Ping (networking utility)

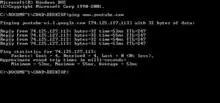
DOS version of ping

The ping utility was written by Mike Muuss in December 1983 during his employment at the Ballistic Research Laboratory, now the US Army Research Laboratory. A remark by David Mills on using ICMP echo packets for IP network diagnosis and measurements prompted Muuss to create the utility to troubleshoot network problems. The author named it after the sound that sonar makes since its methodology is analogous to sonar's echolocation. The backronym Packet InterNet Groper for PING has been used for over 30 years. Muuss says that, from his point of view, PING was not intended as an acronym but he has acknowledged Mills' expansion of the name. The first released version was public domain software; all subsequent versions have been licensed under the BSD license. Ping was first included in 4.3BSD. The FreeDOS version was developed by Erick Engelke and is licensed under the GPL. Tim Crawford developed the ReactOS version. It is licensed under the MIT License.